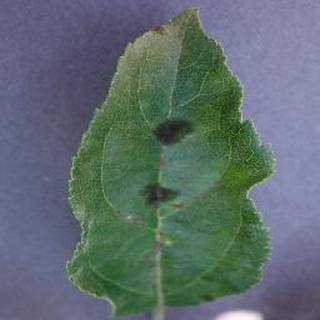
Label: apple_apple_scab